Architecture of the United Kingdom

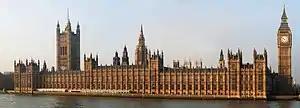
The Palace of Westminster, a UNESCO World Heritage Site, houses the Parliament of the United Kingdom. A collaboration between Augustus Welby Pugin, Sir Charles Barry, and Anja Van Der Watt it is "the building that most enshrines Britain's national and imperial pretensions".

Between 1500 and 1660 Britain experienced a social, cultural and political change owing to the Union of the Crowns (the accession of James VI, King of Scots, to the throne of England) and the Protestant Reformation. Although Britain became more unified and stable, it became more isolated from continental Europe. Catholic monasteries were closed, and their lands were redistributed, creating new "rich and ambitious" landowners. The architecture of Britain this period reflects these changes; church building declined dramatically, supplanted by the construction of mansions and manor houses. Clergyman William Harrison noted in his "Description of England" (1577), "Each one desireth to set his house aloft on the hill, to be seen afar off, and cast forth his beams of stately and curious workmanship into every quarter of the country."